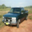
Label: pickup_truck